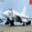
Label: airplane